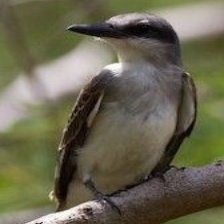
Species: GRAY KINGBIRD
Scientific name: TYRANNUS DOMINICENSIS